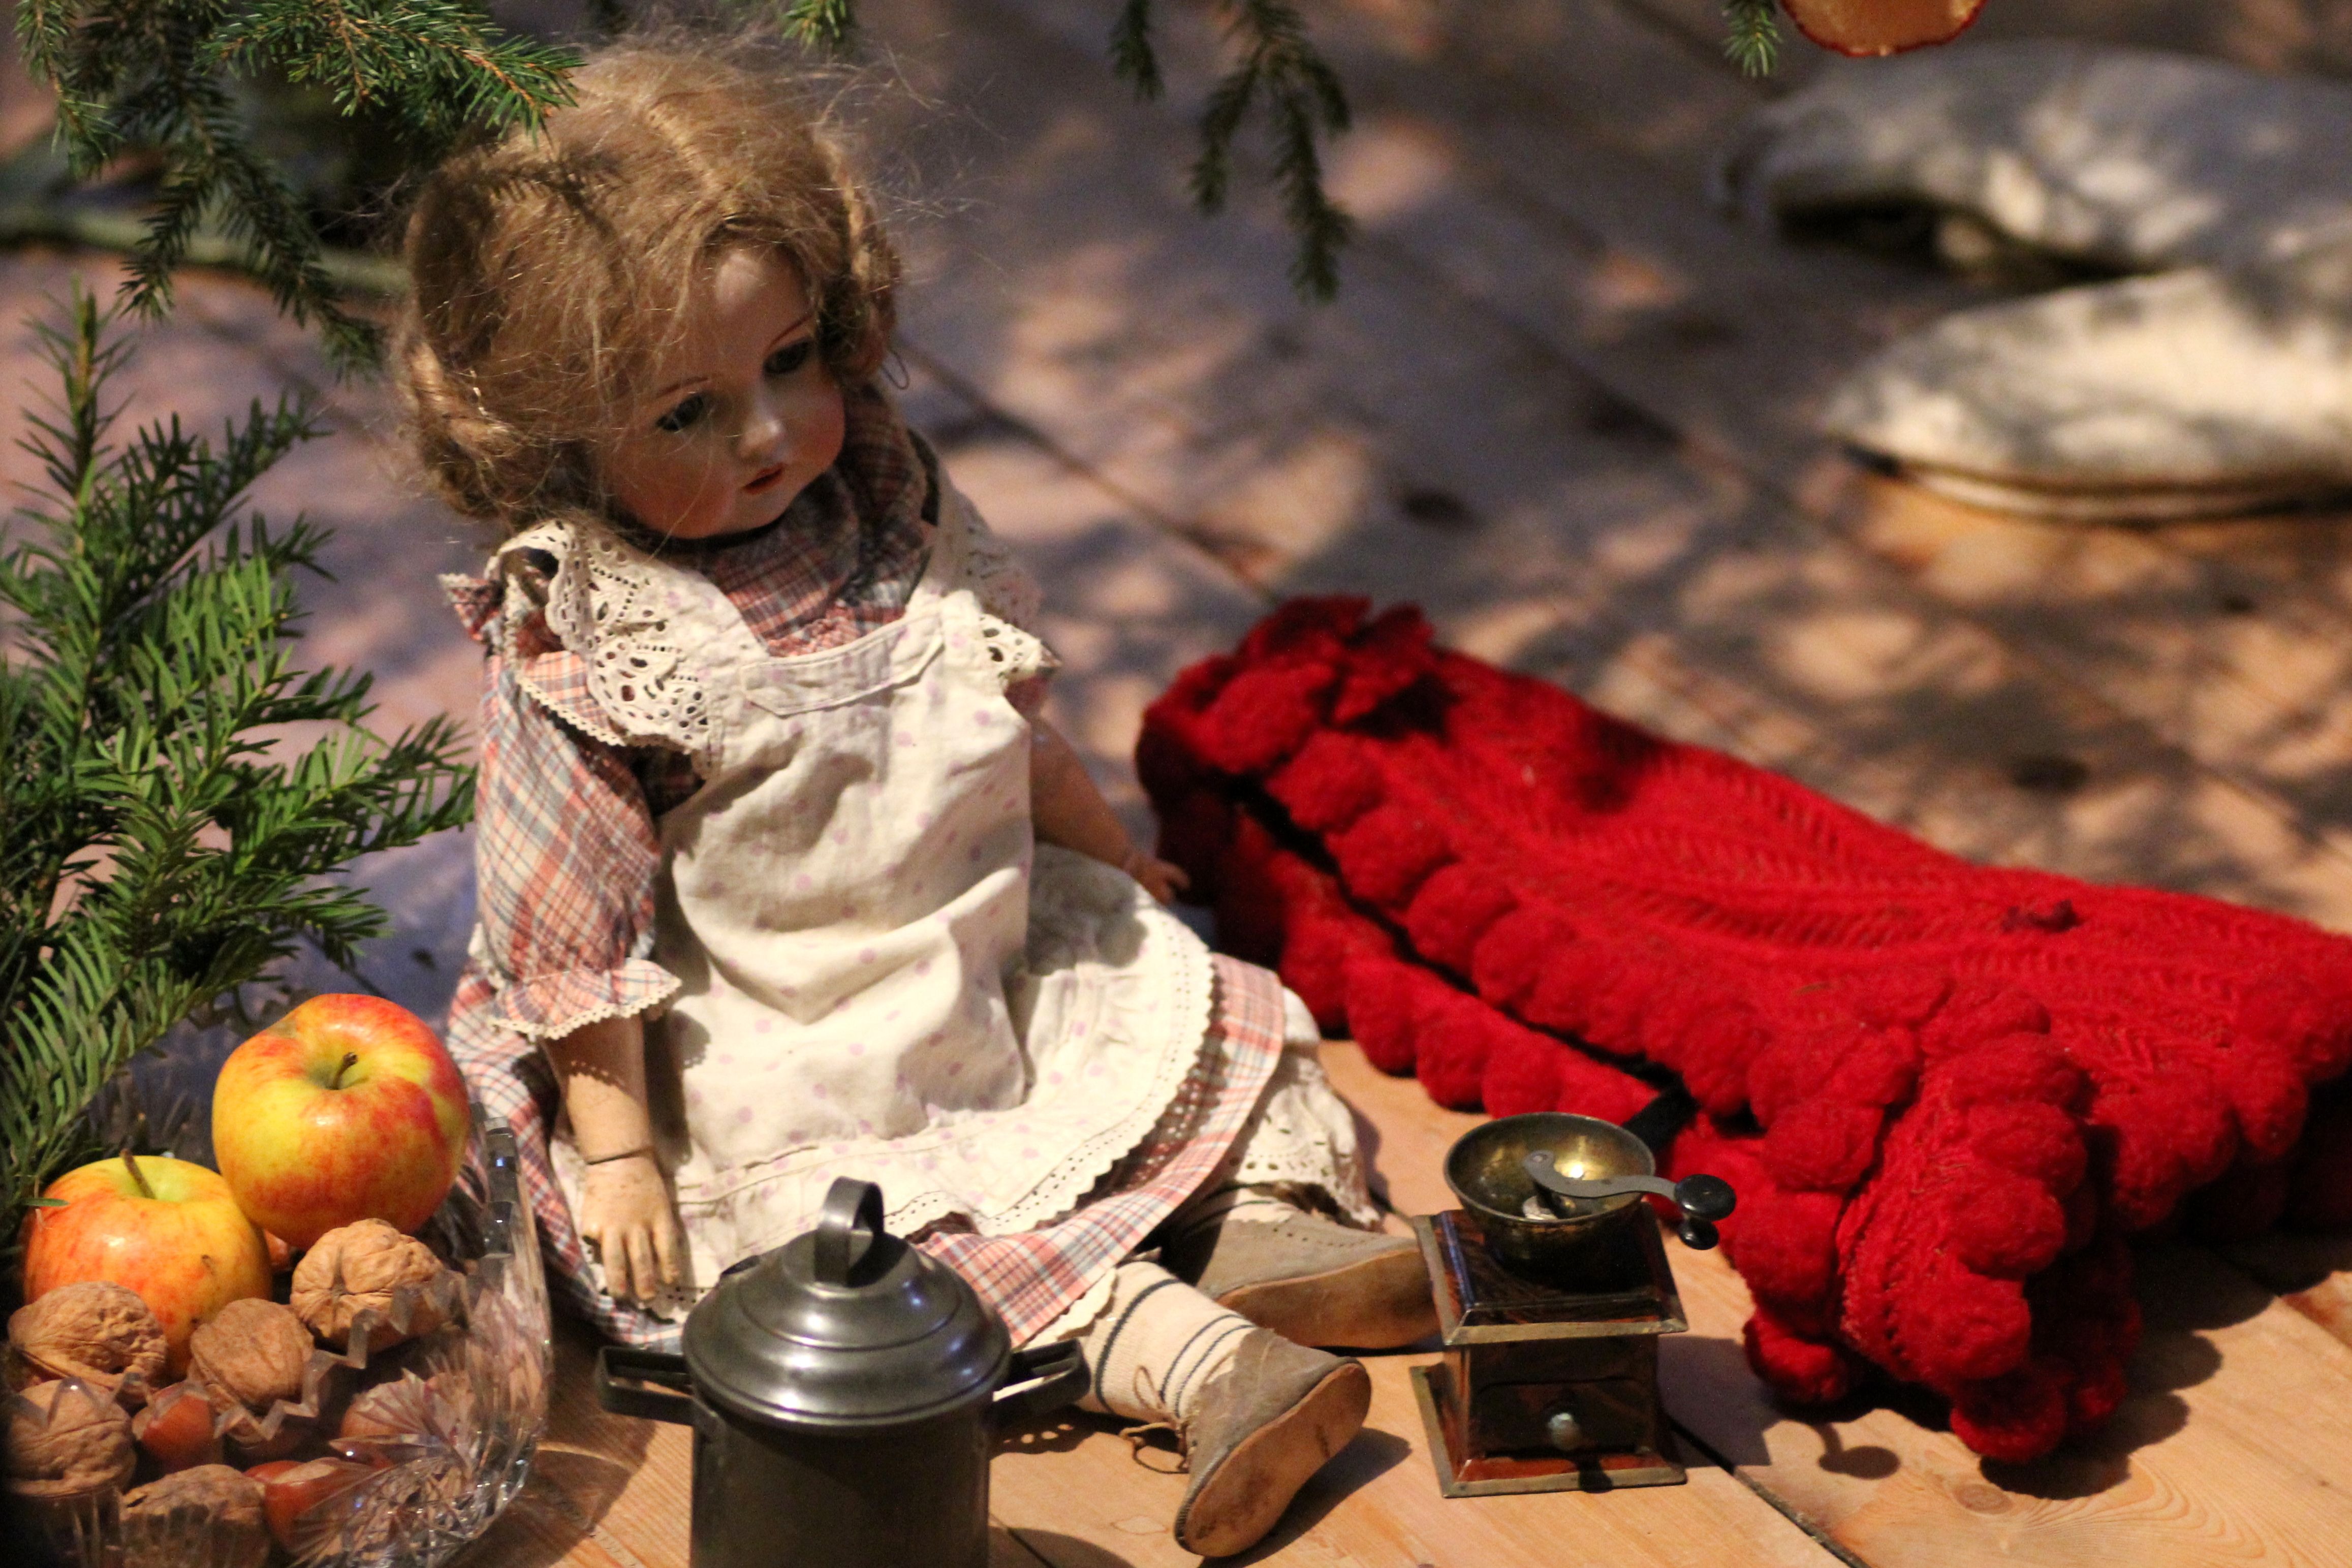
apple, people, gift, red, autumn, child, nostalgia, christmas, toy, gifts, doll, toys, colorful plate, gift table